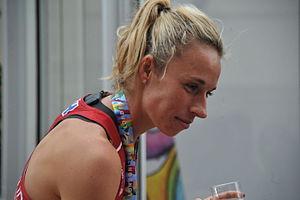
Susannah Townsend est une joueuse de hockey sur gazon britannique, membre de l'équipe de Grande-Bretagne de hockey sur gazon féminin.